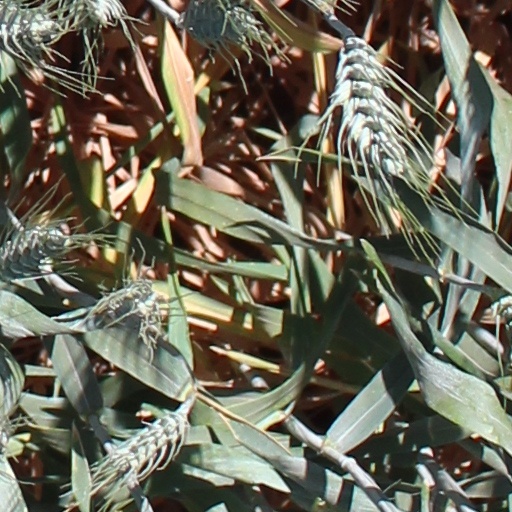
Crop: wheat